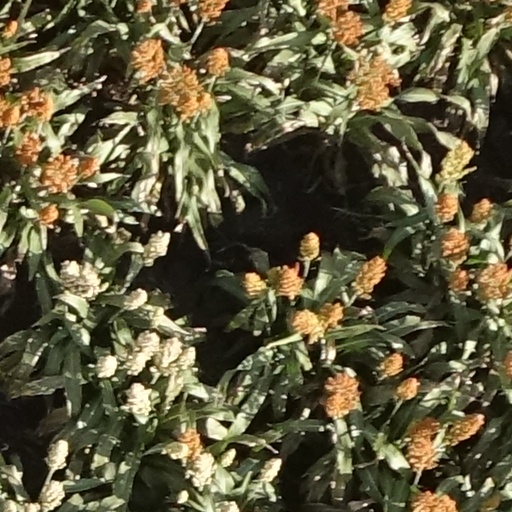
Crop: sorghum